Sacral architecture

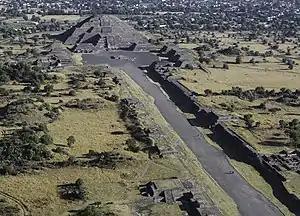
Teotihuacán's Pyramid of the Moon was used for ritual sacrifice

Architect Norman L. Koonce has suggested that the goal of sacred architecture is to make "transparent the boundary between matter and mind, flesh and the spirit." In discussing sacred architecture, Protestant minister Robert Schuller suggested that "to be psychologically healthy, human beings need to experience their natural setting—the setting we were designed for, which is the garden." Meanwhile, Richard Kieckhefer suggests that entering into a religious building is a metaphor for entering into spiritual relationship. Kieckhefer suggests that sacred space can be analyzed by three factors affecting spiritual process: longitudinal space emphasizes the procession and return of sacramental acts, auditorium space is suggestive of proclamation and response, and new forms of communal space designed for gathering and return depend to a great degree on minimized scale to enhance intimacy and participation in worship. The scholar of religious studies Florin George Călian affirms that "the sacred space is the place where the transcendent becomes immanent, and where the devotee can access God."